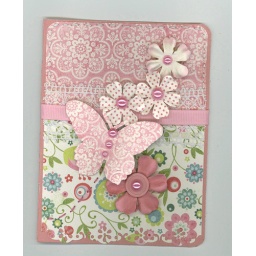
Quite Contrary Collection paper by My Mind's Eye, pearls &amp;amp; flowers by Prima, butterfly punch, edge punch, hand stitching